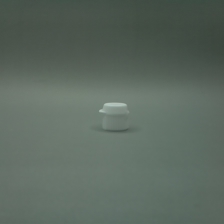
Color: white/transparent
Cap type: flip-top cap